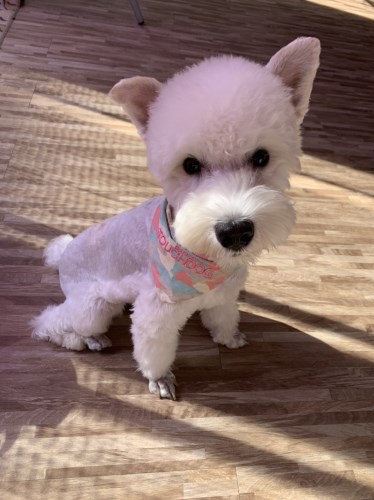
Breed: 2342-n000102-miniature_schnauzer